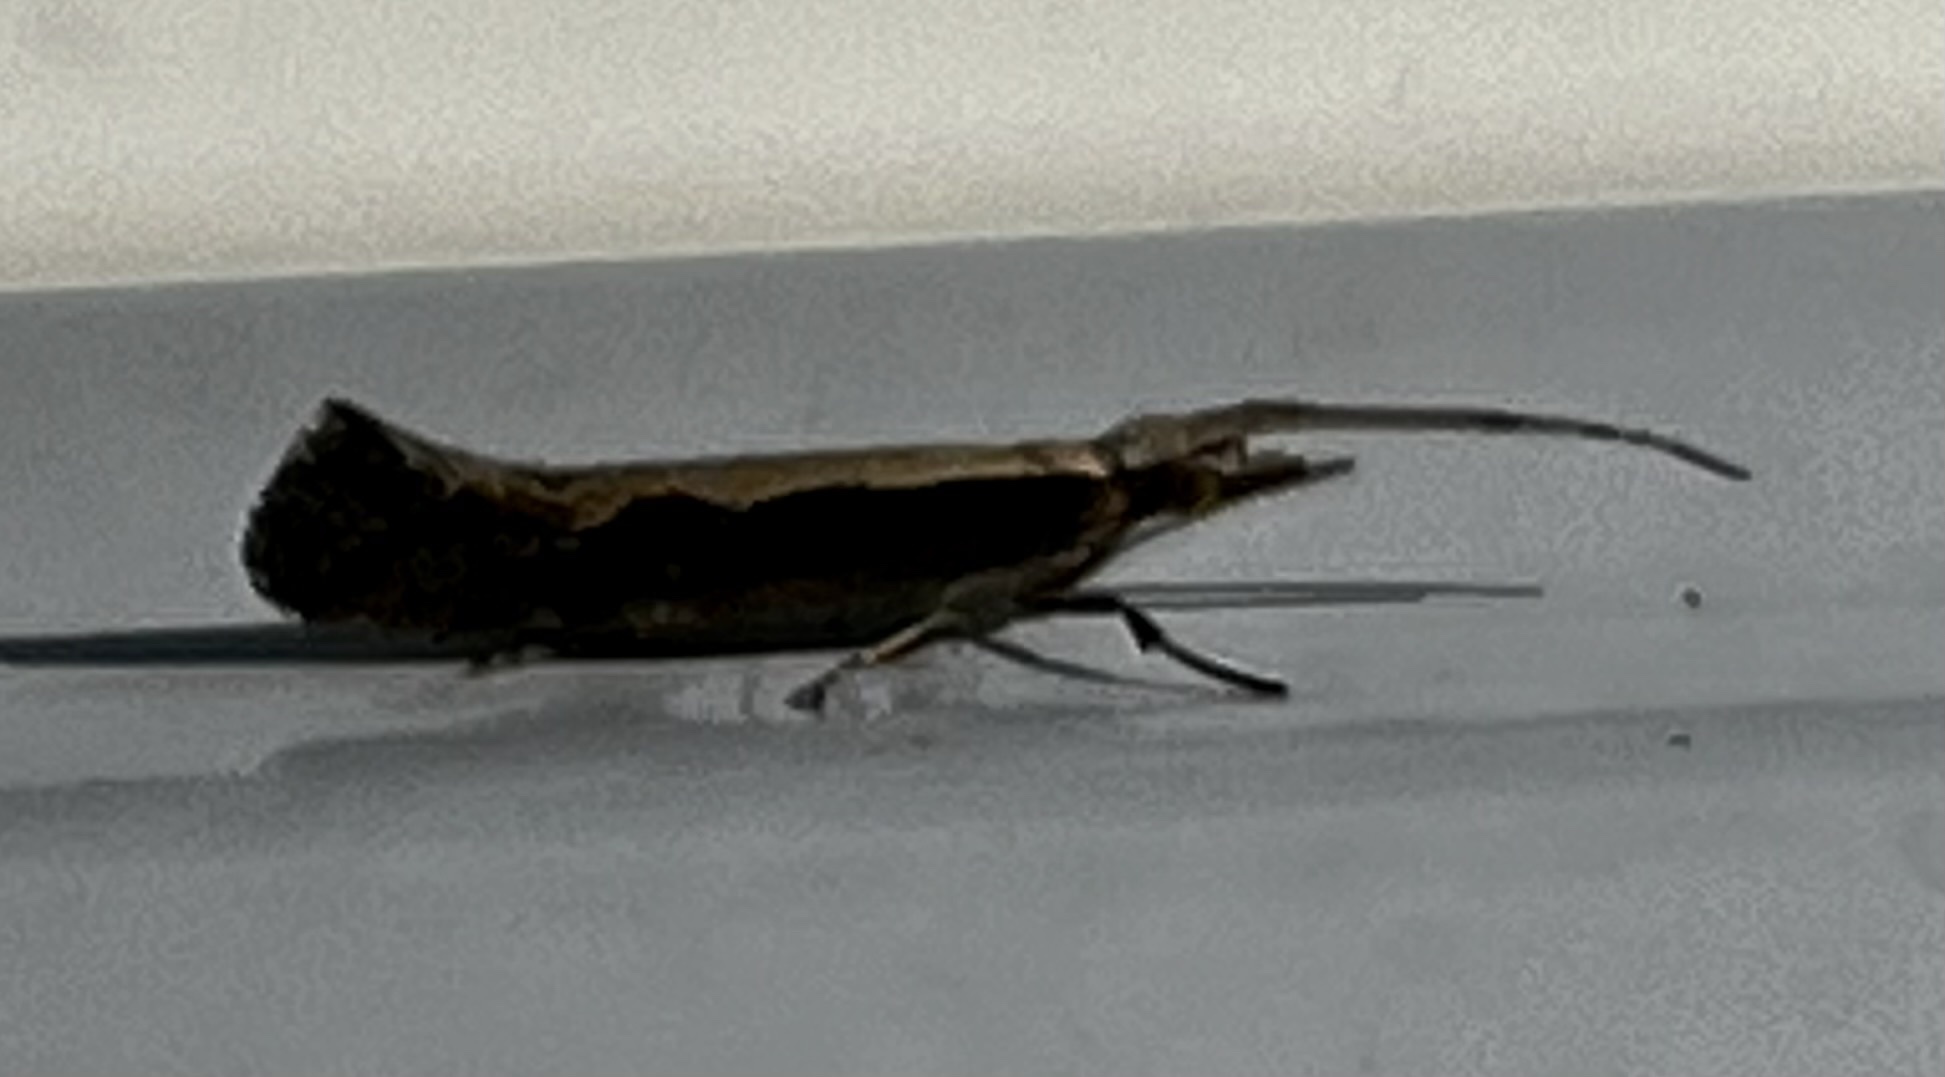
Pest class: diamondback_moth